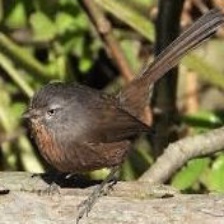
Species: WRENTIT
Scientific name: CHAMAEA FASCIATA